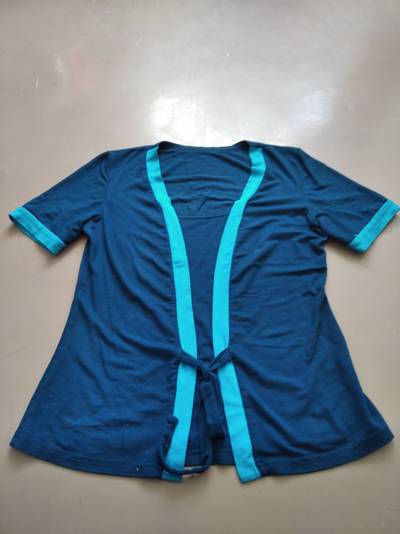
Waste category: clothes